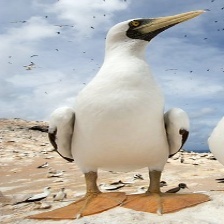
Species: MASKED BOOBY
Scientific name: SULA DACTYLATRA